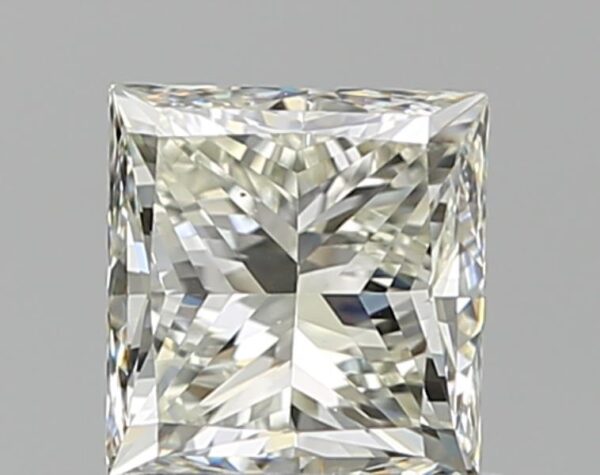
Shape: princess
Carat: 1
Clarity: VS1
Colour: L
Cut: GD
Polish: EX
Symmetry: VG
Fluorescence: ST
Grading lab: GIA
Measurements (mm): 5.29 x 5.09 x 4.01